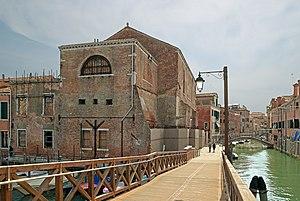
Église et Rio di Sant'Anna à Venise. Italiano: Chiesa e rio di Sant'Anna Venezia.
L'église Sant'Anna est une église catholique déconsacrée de Venise, en Italie.
Cet article recense les églises de Venise, en Italie.
Le rio di Sant'Anna est un canal de Venise dans le sestiere de Castello.